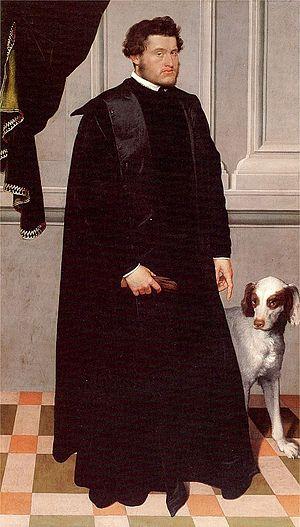
Un cardinal de couronne est un cardinal protecteur d'une nation catholique, nommé ou financé par un monarque catholique pour servir de représentant au sein du Collège des cardinaux et, le cas échéant, pour exercer le jus exclusivae. Plus généralement, le terme peut se référer à un cardinal étant aussi chef d'État ou créé à la demande d'un monarque.